History of Western civilization before AD 500

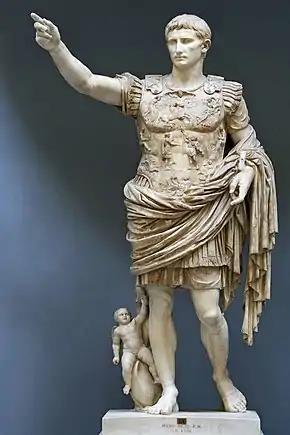
Augustus, first emperor of Rome

Julius Caesar (100 BC-44 BC) was a Roman general and statesman who played a critical role in the gradual transformation of the Roman Republic into the Roman Empire. Conspirators who feared he was seeking to re-establish a monarchy assassinated him on the floor of the Roman Senate in 44 BC. His anointed successor Augustus outmaneuvered his opponents to reign as a de facto emperor from 27 BC. His successors became all-powerful and demanded veneration as gods. Rome entered its period of Imperial rule and stability (albeit often marred by occasional bouts of apparent insanity by various god-emperors) returned to the Empire.